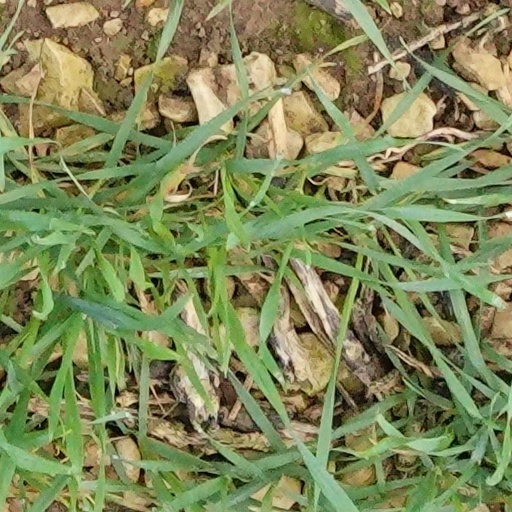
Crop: wheat